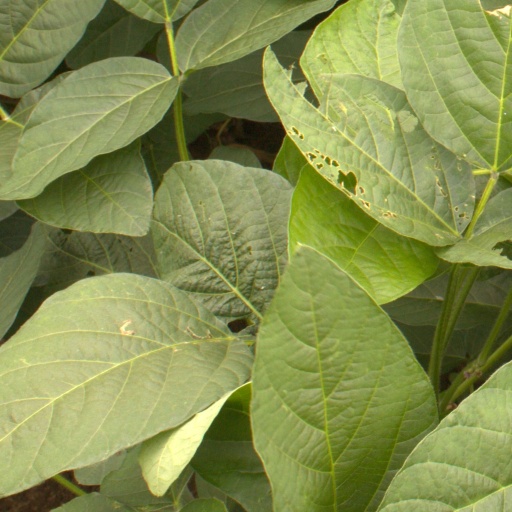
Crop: soybean